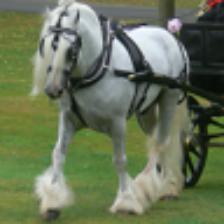
Label: NonHuman